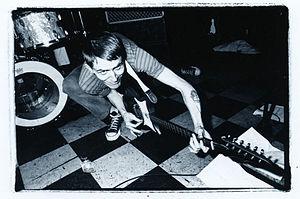
Billy Childish, de son vrai nom William Charlie Hamper ou Steven John Hamper, né le 1ᵉʳ décembre 1959 à Chatham dans le Kent, est à la fois peintre, écrivain, poète et musicien britannique. Il a notamment cofondé le mouvement littéraire des Medway Poets, fondé le mouvement artistique stuckiste et le label Hangman Records, qui fait revivre le vinyle en produisant de nombreux artistes : Wreckless Eric, Thee Headcoatees, The Singing Loins ou The Delmonas.